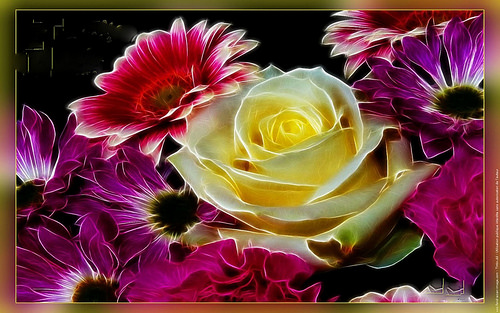
Flower: rose